2019 French Open

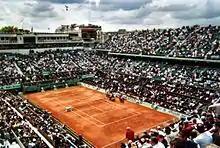
Court Philippe Chatrier, where the finals of the French Open will take place.

The 2019 French Open is the 123rd edition of the French Open and is held at Stade Roland Garros in Paris. A new shot clock that gives 25 seconds for the player serving, between points are introduced. In the juniors tournament, service lets won't be featured.